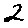
Label: 2